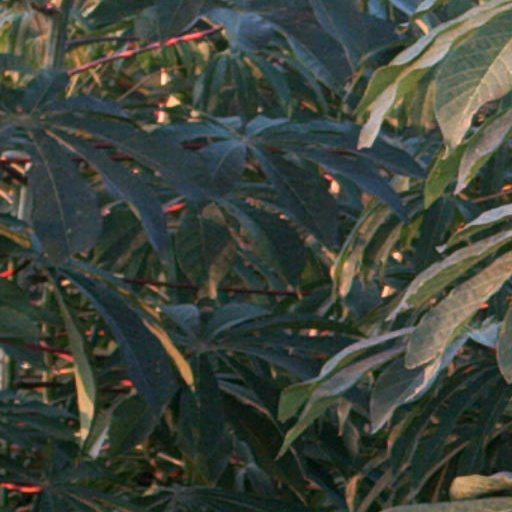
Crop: cassava